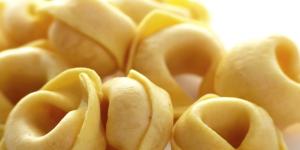
tortellinis rellenos con la thermomix